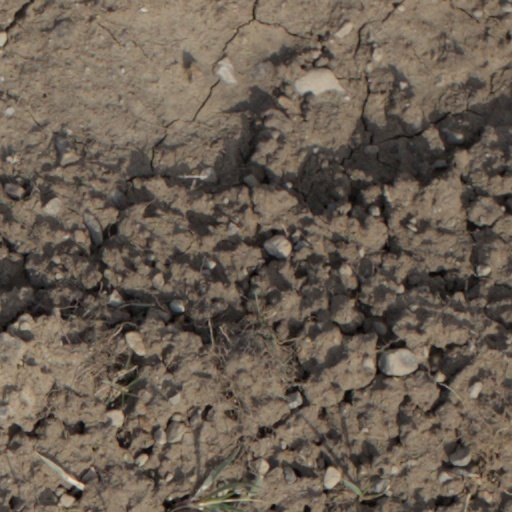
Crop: wheat